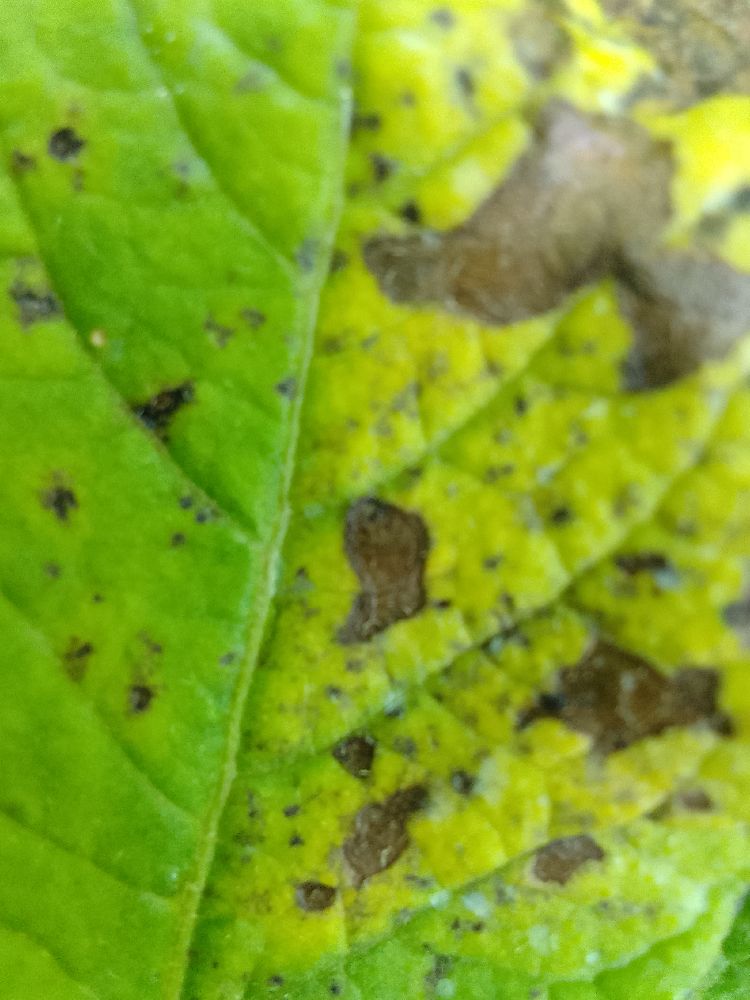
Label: Early blight